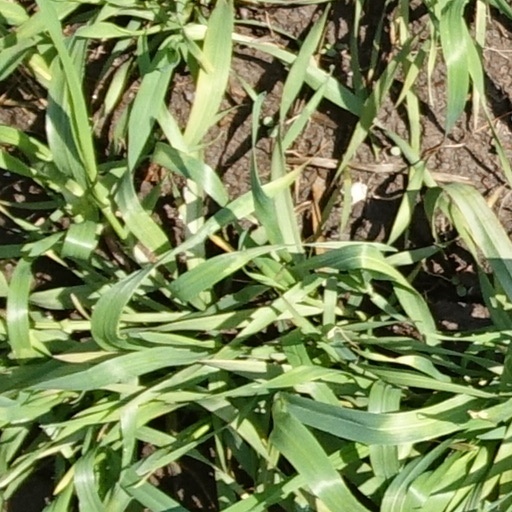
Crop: wheat